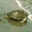
Label: turtle